Leclerc tank

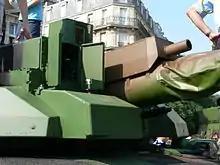
The extended composite armour block under the HL 130 gunner sight of a Leclerc SXXI

At the end of 1990s, a study was initiated to protect the Leclerc tank against the latest threats. These included ATGMs with tandem shaped-charge warheads capable of penetrating more than 1000 mm of RHA steel, as well as long-rod APFSDS with a length-to-diameter ratio of 30:1 with penetration performance exceeding 700 mm of RHA.